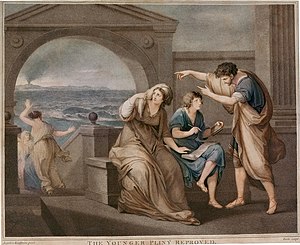
Plinius den yngre / Opvækst
Plinius den yngre revses, farvetryk af Thomas Burke (1749–1815).
Plinius den yngre var en romersk politiker og forfatter.